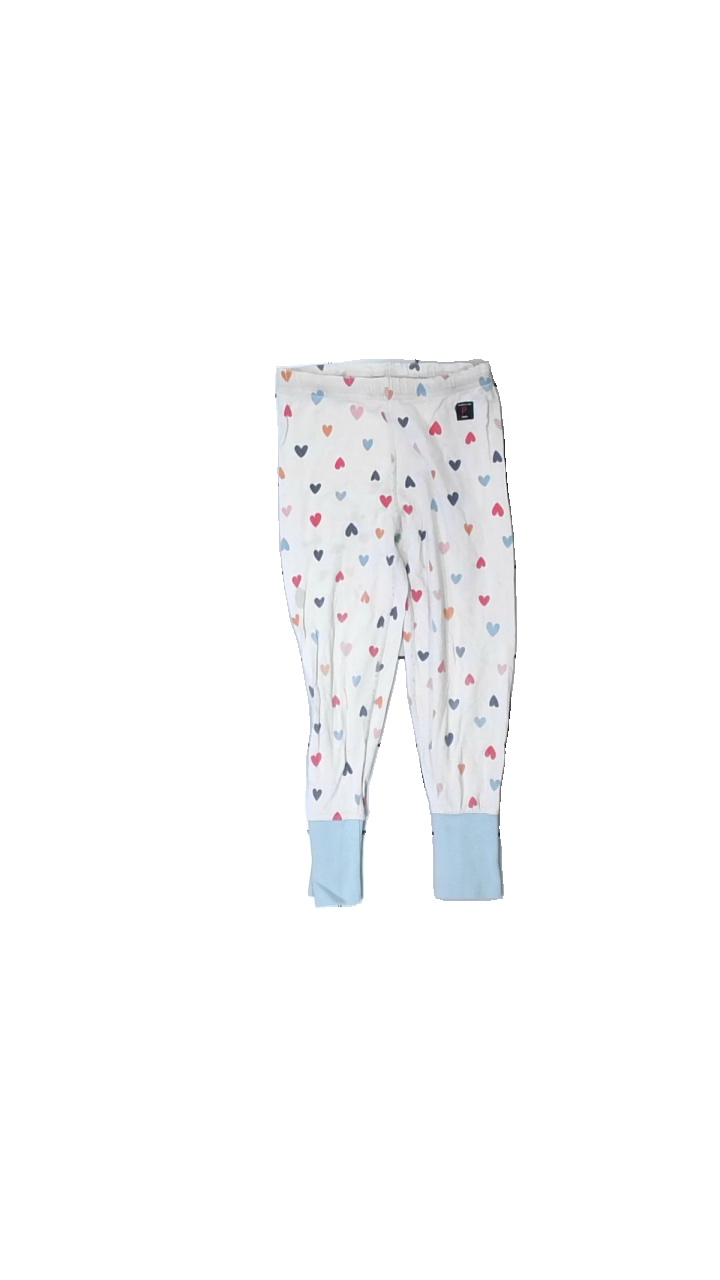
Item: Tights (Children)
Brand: Polarn Och Pyret
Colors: Blue, White, Pink, Multicolor
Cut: Regular
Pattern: Other
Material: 100% cotton
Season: All
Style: Denim
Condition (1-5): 3
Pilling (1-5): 4
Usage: Recycle
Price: <50